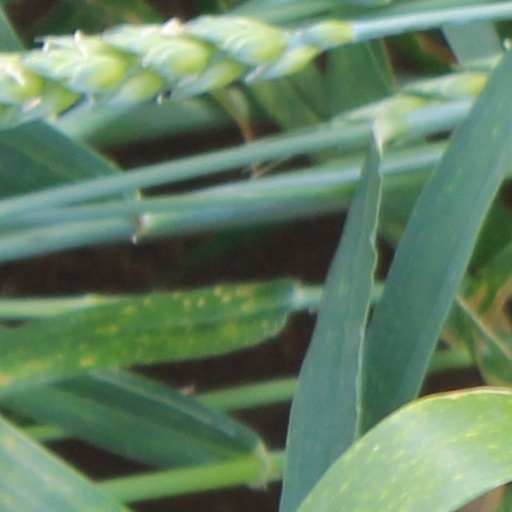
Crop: wheat